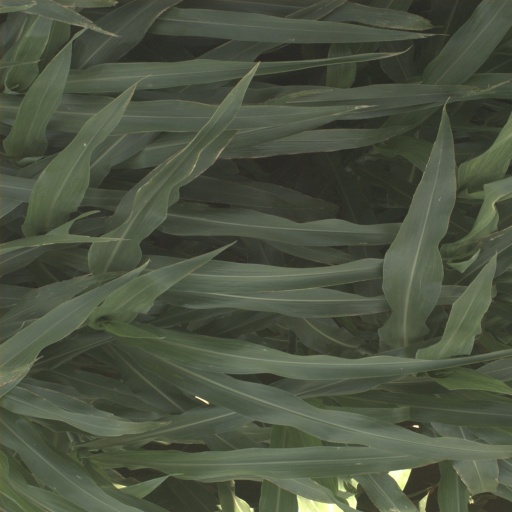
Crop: sorghum